Craven Cottage

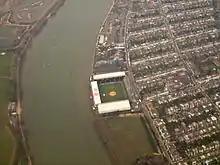
Aerial view of Craven Cottage on the banks of the River Thames as of 2010.

The original Cottage was built in 1780, by William Craven, the sixth Baron Craven and was located close to where the Johnny Haynes Stand is now. At the time, the surrounding areas were woods which once made up part of Anne Boleyn's hunting grounds.